The Comedians (1971 TV series)

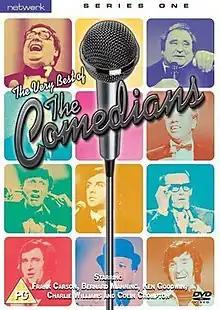

The Comedians is a British television show of the 1970s (later reprised in the mid-1980s and early 1990s) produced by Johnnie Hamp of Granada Television. The show gave TV exposure to nightclub and working men's club comedians of the era, including Russ Abbot, Jim Bowen and Bernard Manning, many of whom went on to enjoy mainstream success in the 1980s. Filmed before a live audience in Manchester, comics each performed 20-minute sets, which were then edited together into half-hour shows featuring up to thirteen stand-up comics.